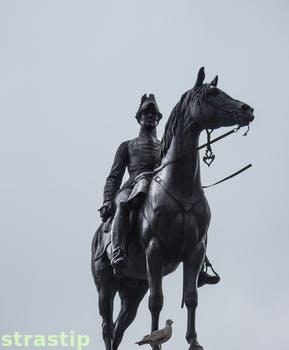
Label: Watermark